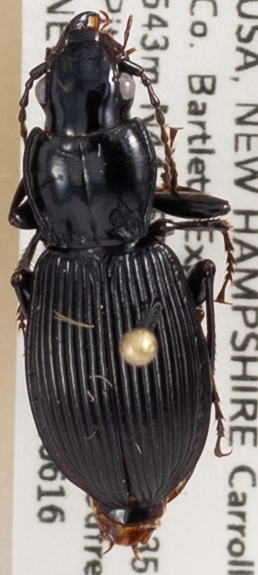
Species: Pterostichus coracinus
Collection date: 2021-06-16
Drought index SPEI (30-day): -2.09
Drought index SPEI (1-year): -1.13
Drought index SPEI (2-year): -0.8